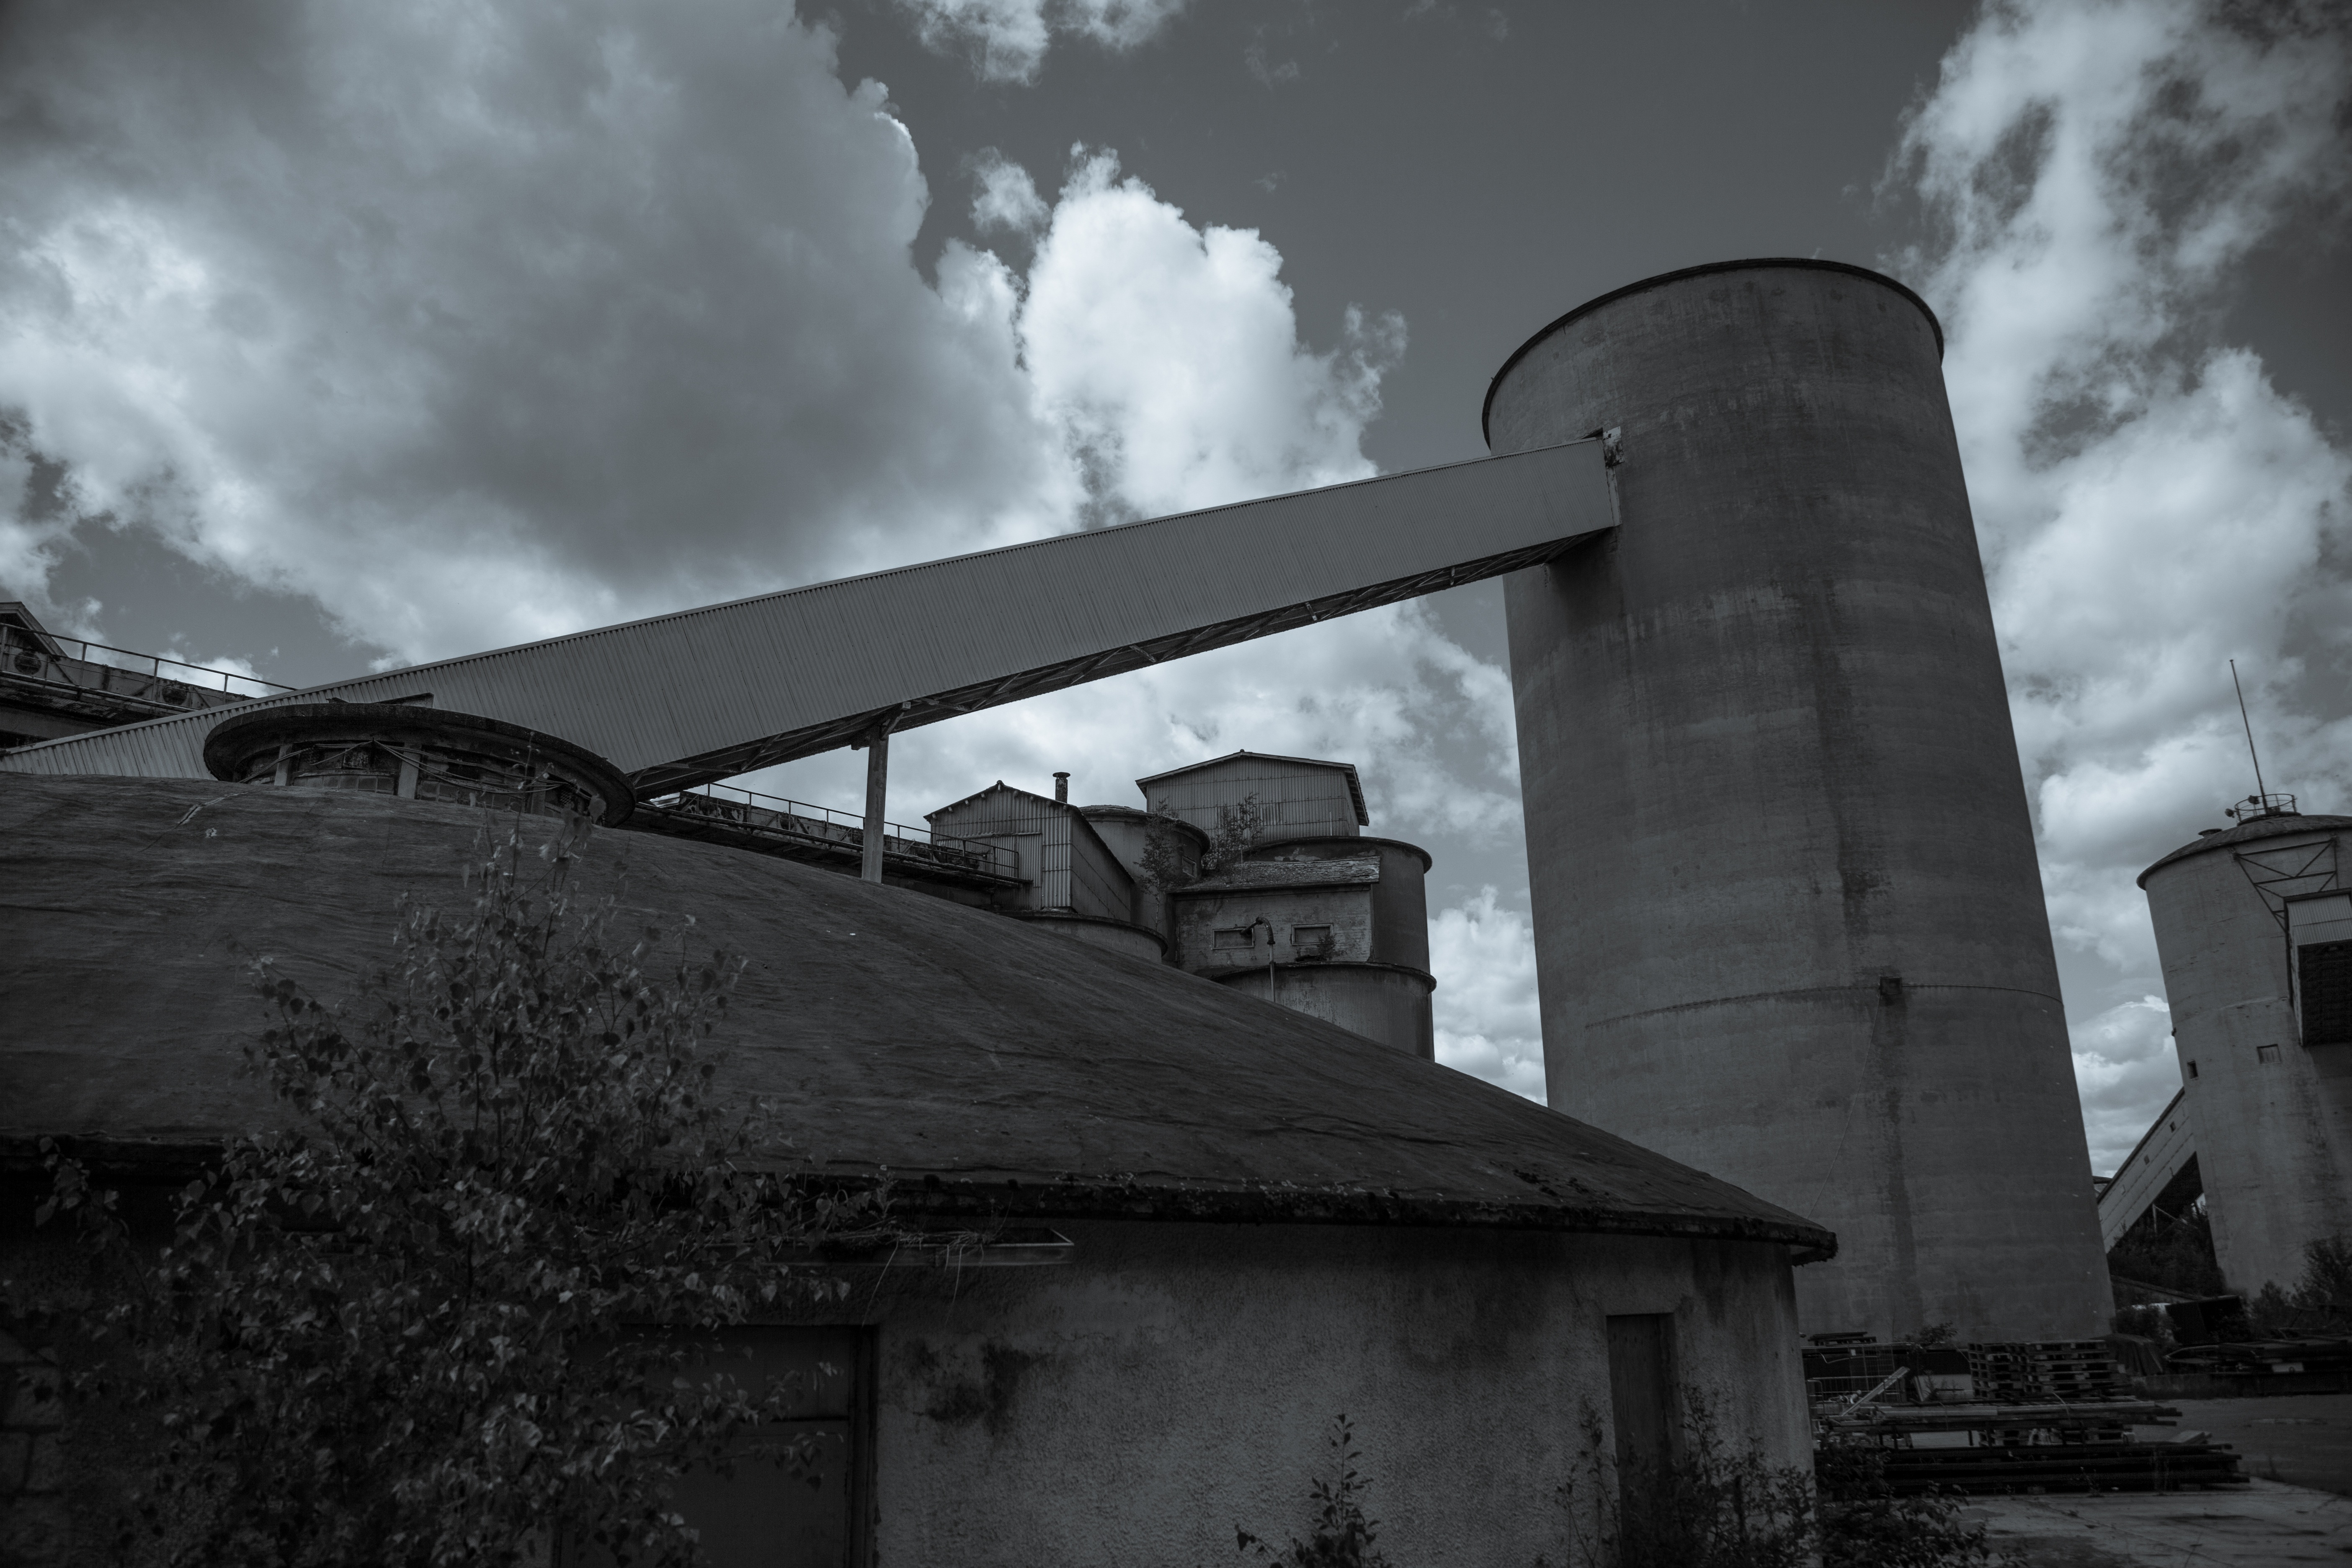
grungy, cloud, black and white, architecture, structure, plant, sky, white, retro, air, building, old, urban, wall, construction, equipment, metal, brown, industrial, abandoned, factory, dirty, grunge, darkness, exterior, industry, decay, black, monochrome, brick, weathered, manufacturing, outdoors, pipe, derelict, rusty, gas, tubes, iron, pipeline, aged, corrosion, duct, abandoned factory, ductwork, monochrome photography